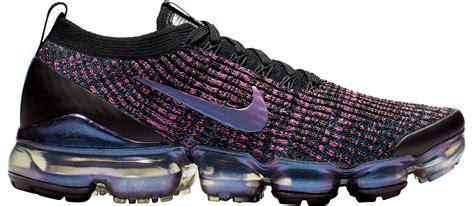
Brand: Nike
Model: Air Vapormax Flyknit 3